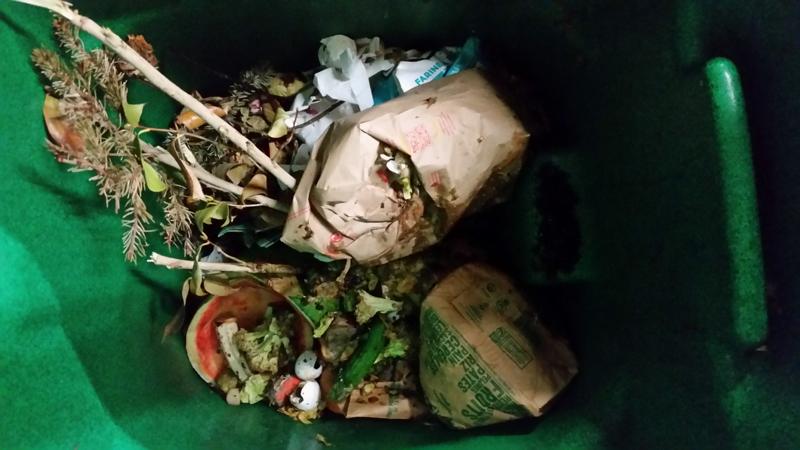
Label: trash